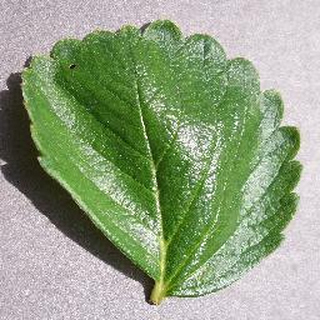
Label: healthy_strawberry